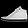
Label: Sneaker